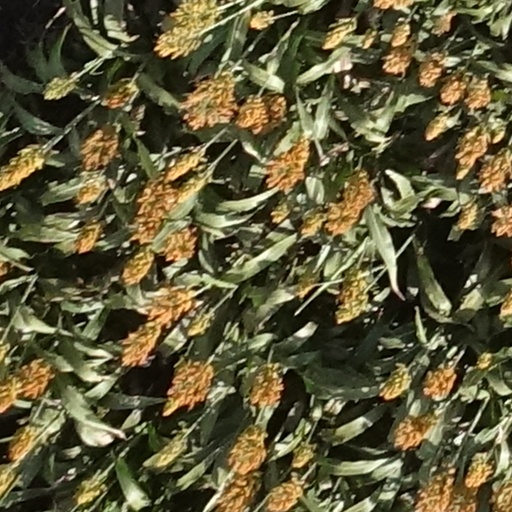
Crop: sorghum